Islanders Hockey Club

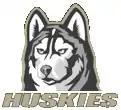
Logo from 2004–2012

The New England Huskies Junior Hockey Club is a non-profit 501-3 organization which chartered in 1993 as the Tyngsboro Huskies as a charter member of the Eastern Junior Hockey League (EJHL). The New England Junior Huskies trace their roots to 1981 and Fitchburg's "Wallace Wallopers" of the now-defunct New England Junior Hockey League (NEJHL). The team was renamed the Tyngsboro Huskies in 1993when it joined the EJHL and renamed again in 2000 to the Lowell Junior Lock Monsters, before becoming the New England Junior Huskies in 2004.